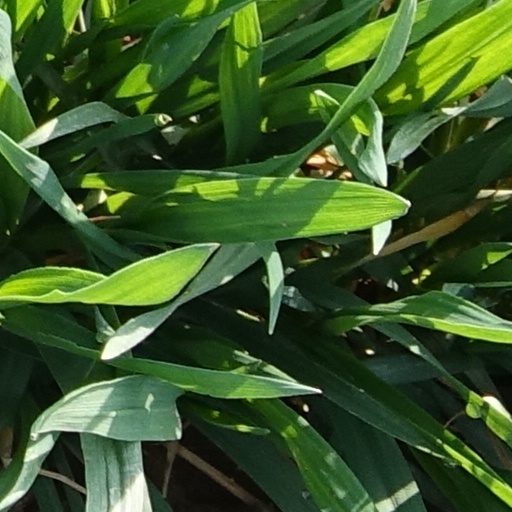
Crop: wheat